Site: brandenburg
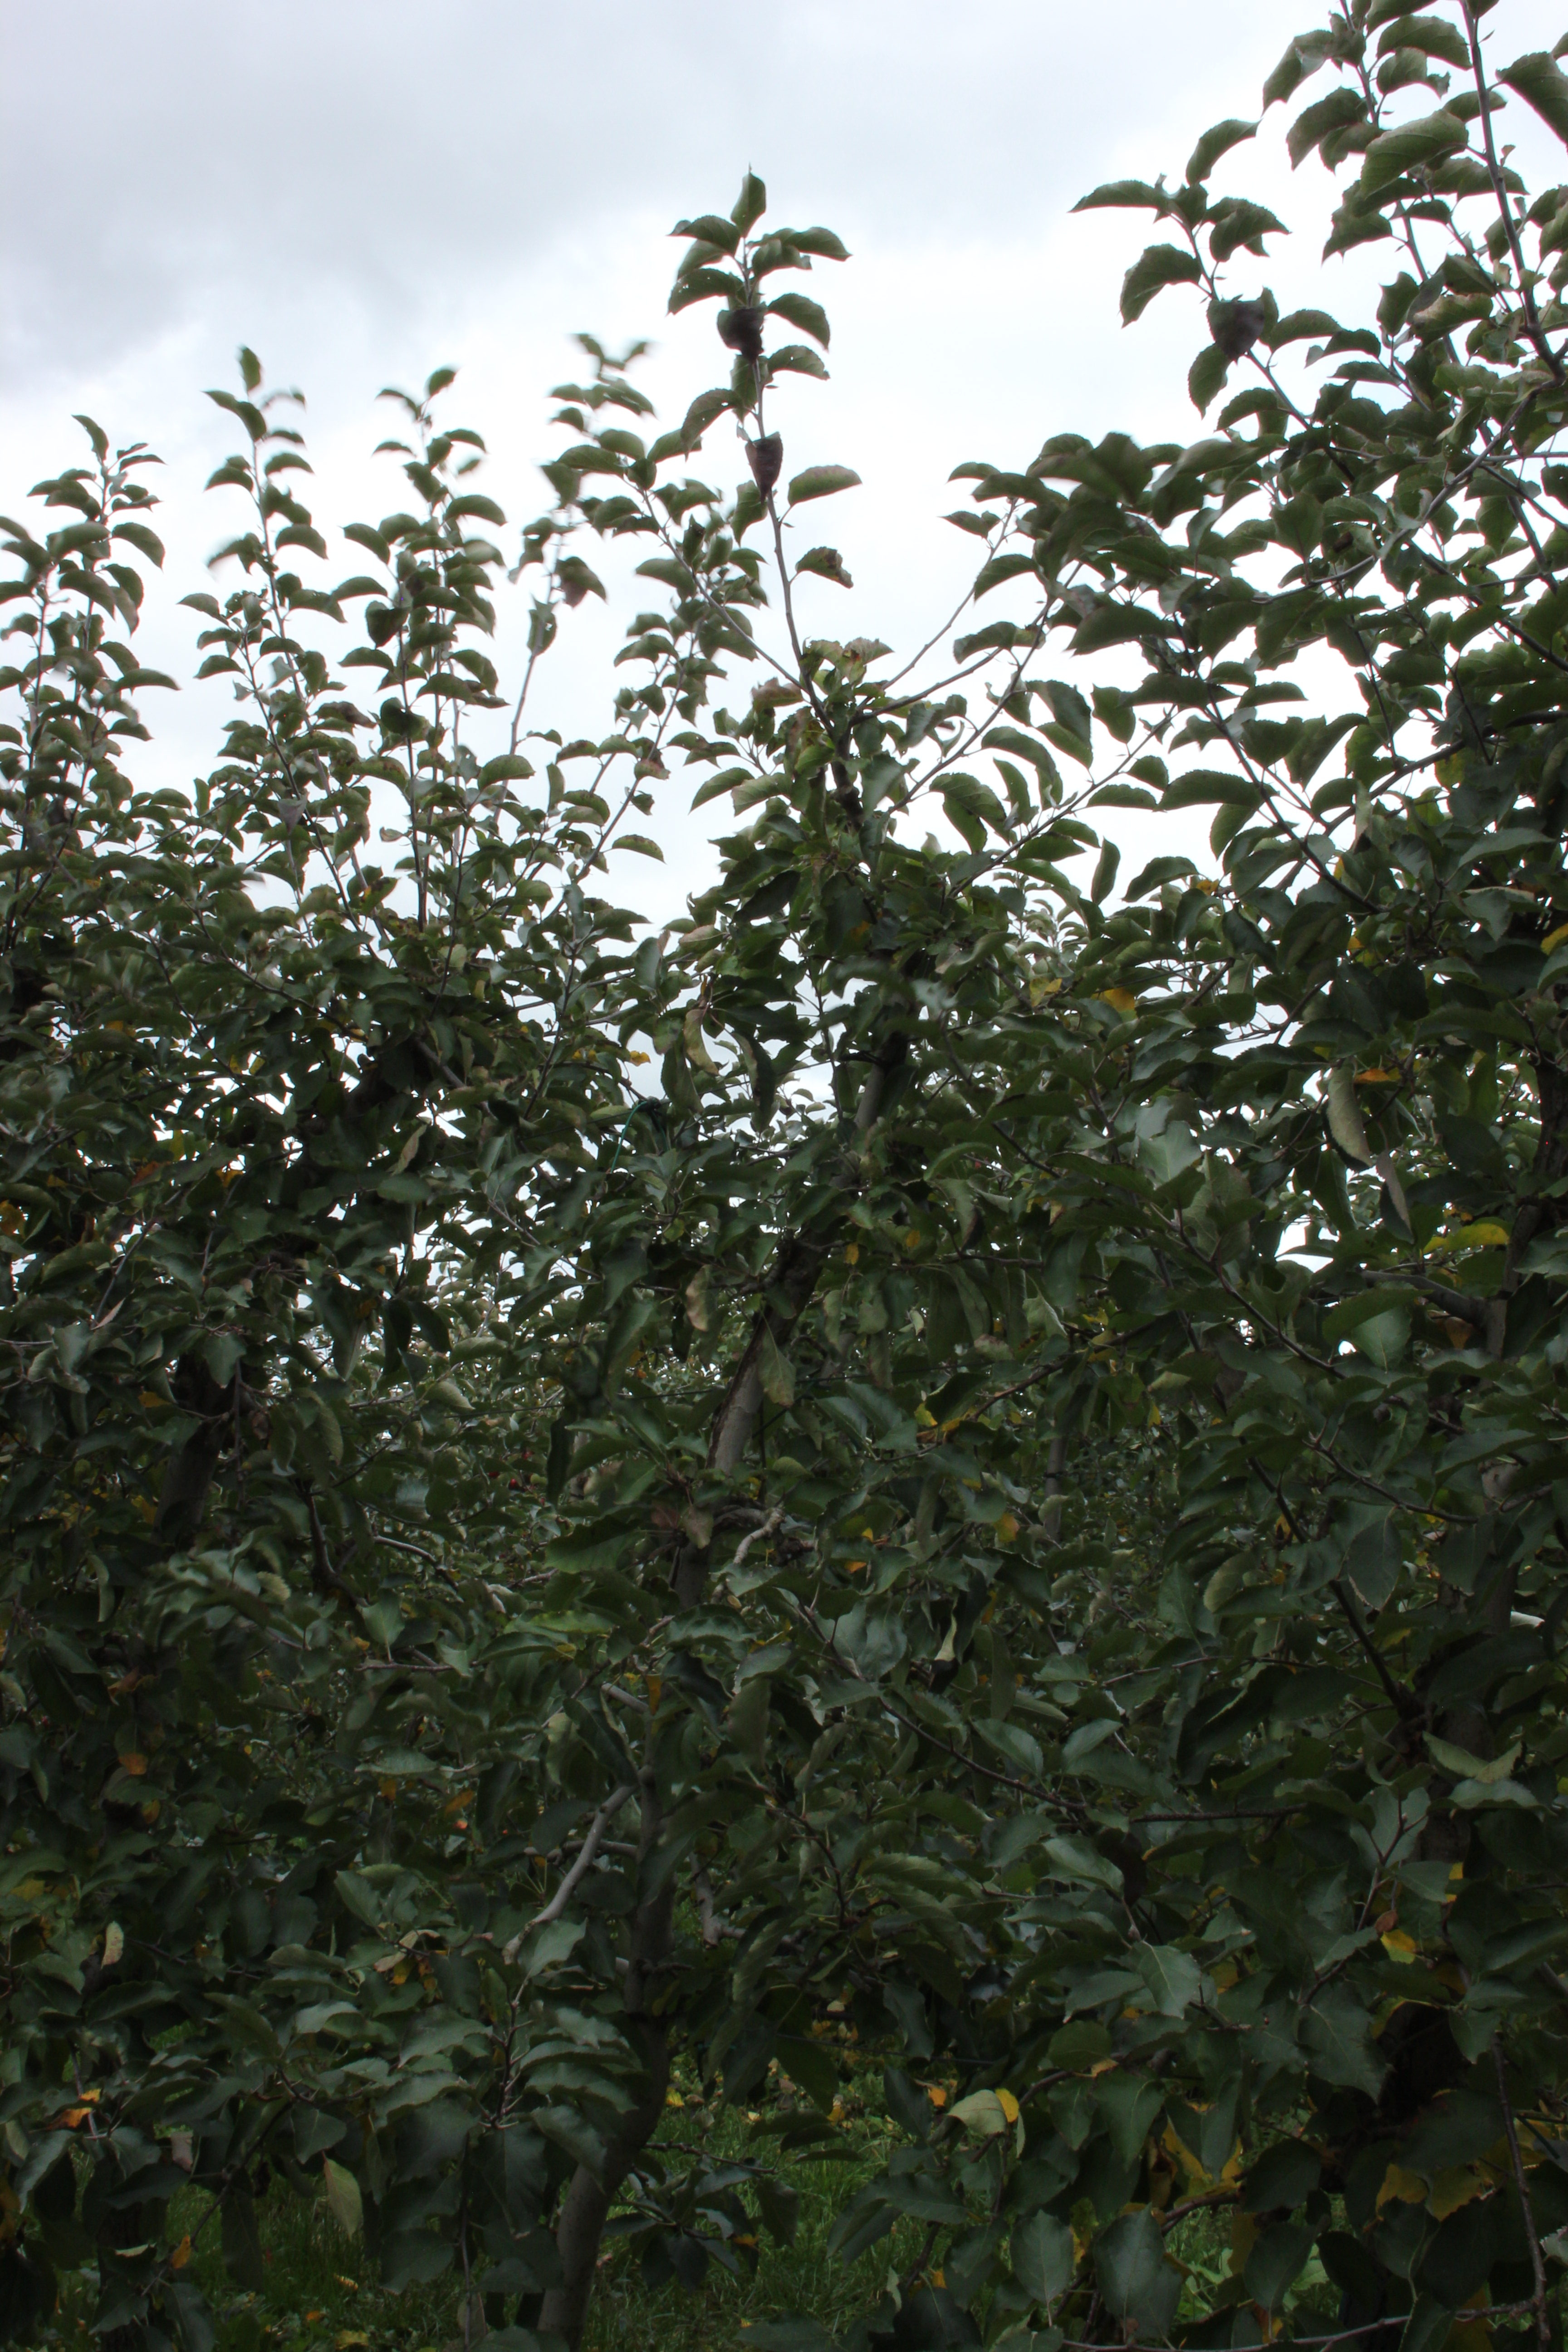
Growth stage (BBCH 91): Senescence, beginning of dormancy